Laplace no Ma

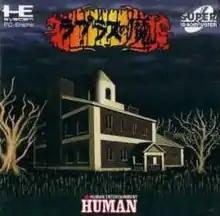
TurboGrafx CD cover art

is a Japanese video game released in 1987 for the NEC PC-8801 and NEC PC-9801. The game was also ported to the Sharp X68000, MSX, Super Famicom and TurboGrafx CD. It is part of the Ghost Hunter dungeon crawler series, which also includes Kurokishi no Kamen for the 3DO and Paracelsus no Maken for the NEC PC.